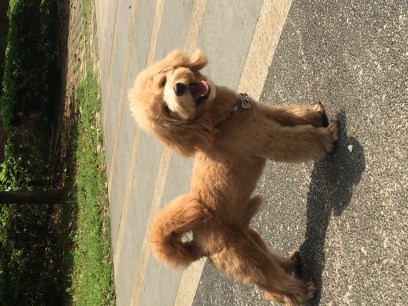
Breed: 2925-n000114-toy_poodle